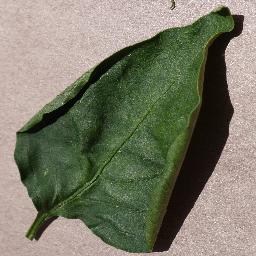
Label: Pepper,_bell___healthy